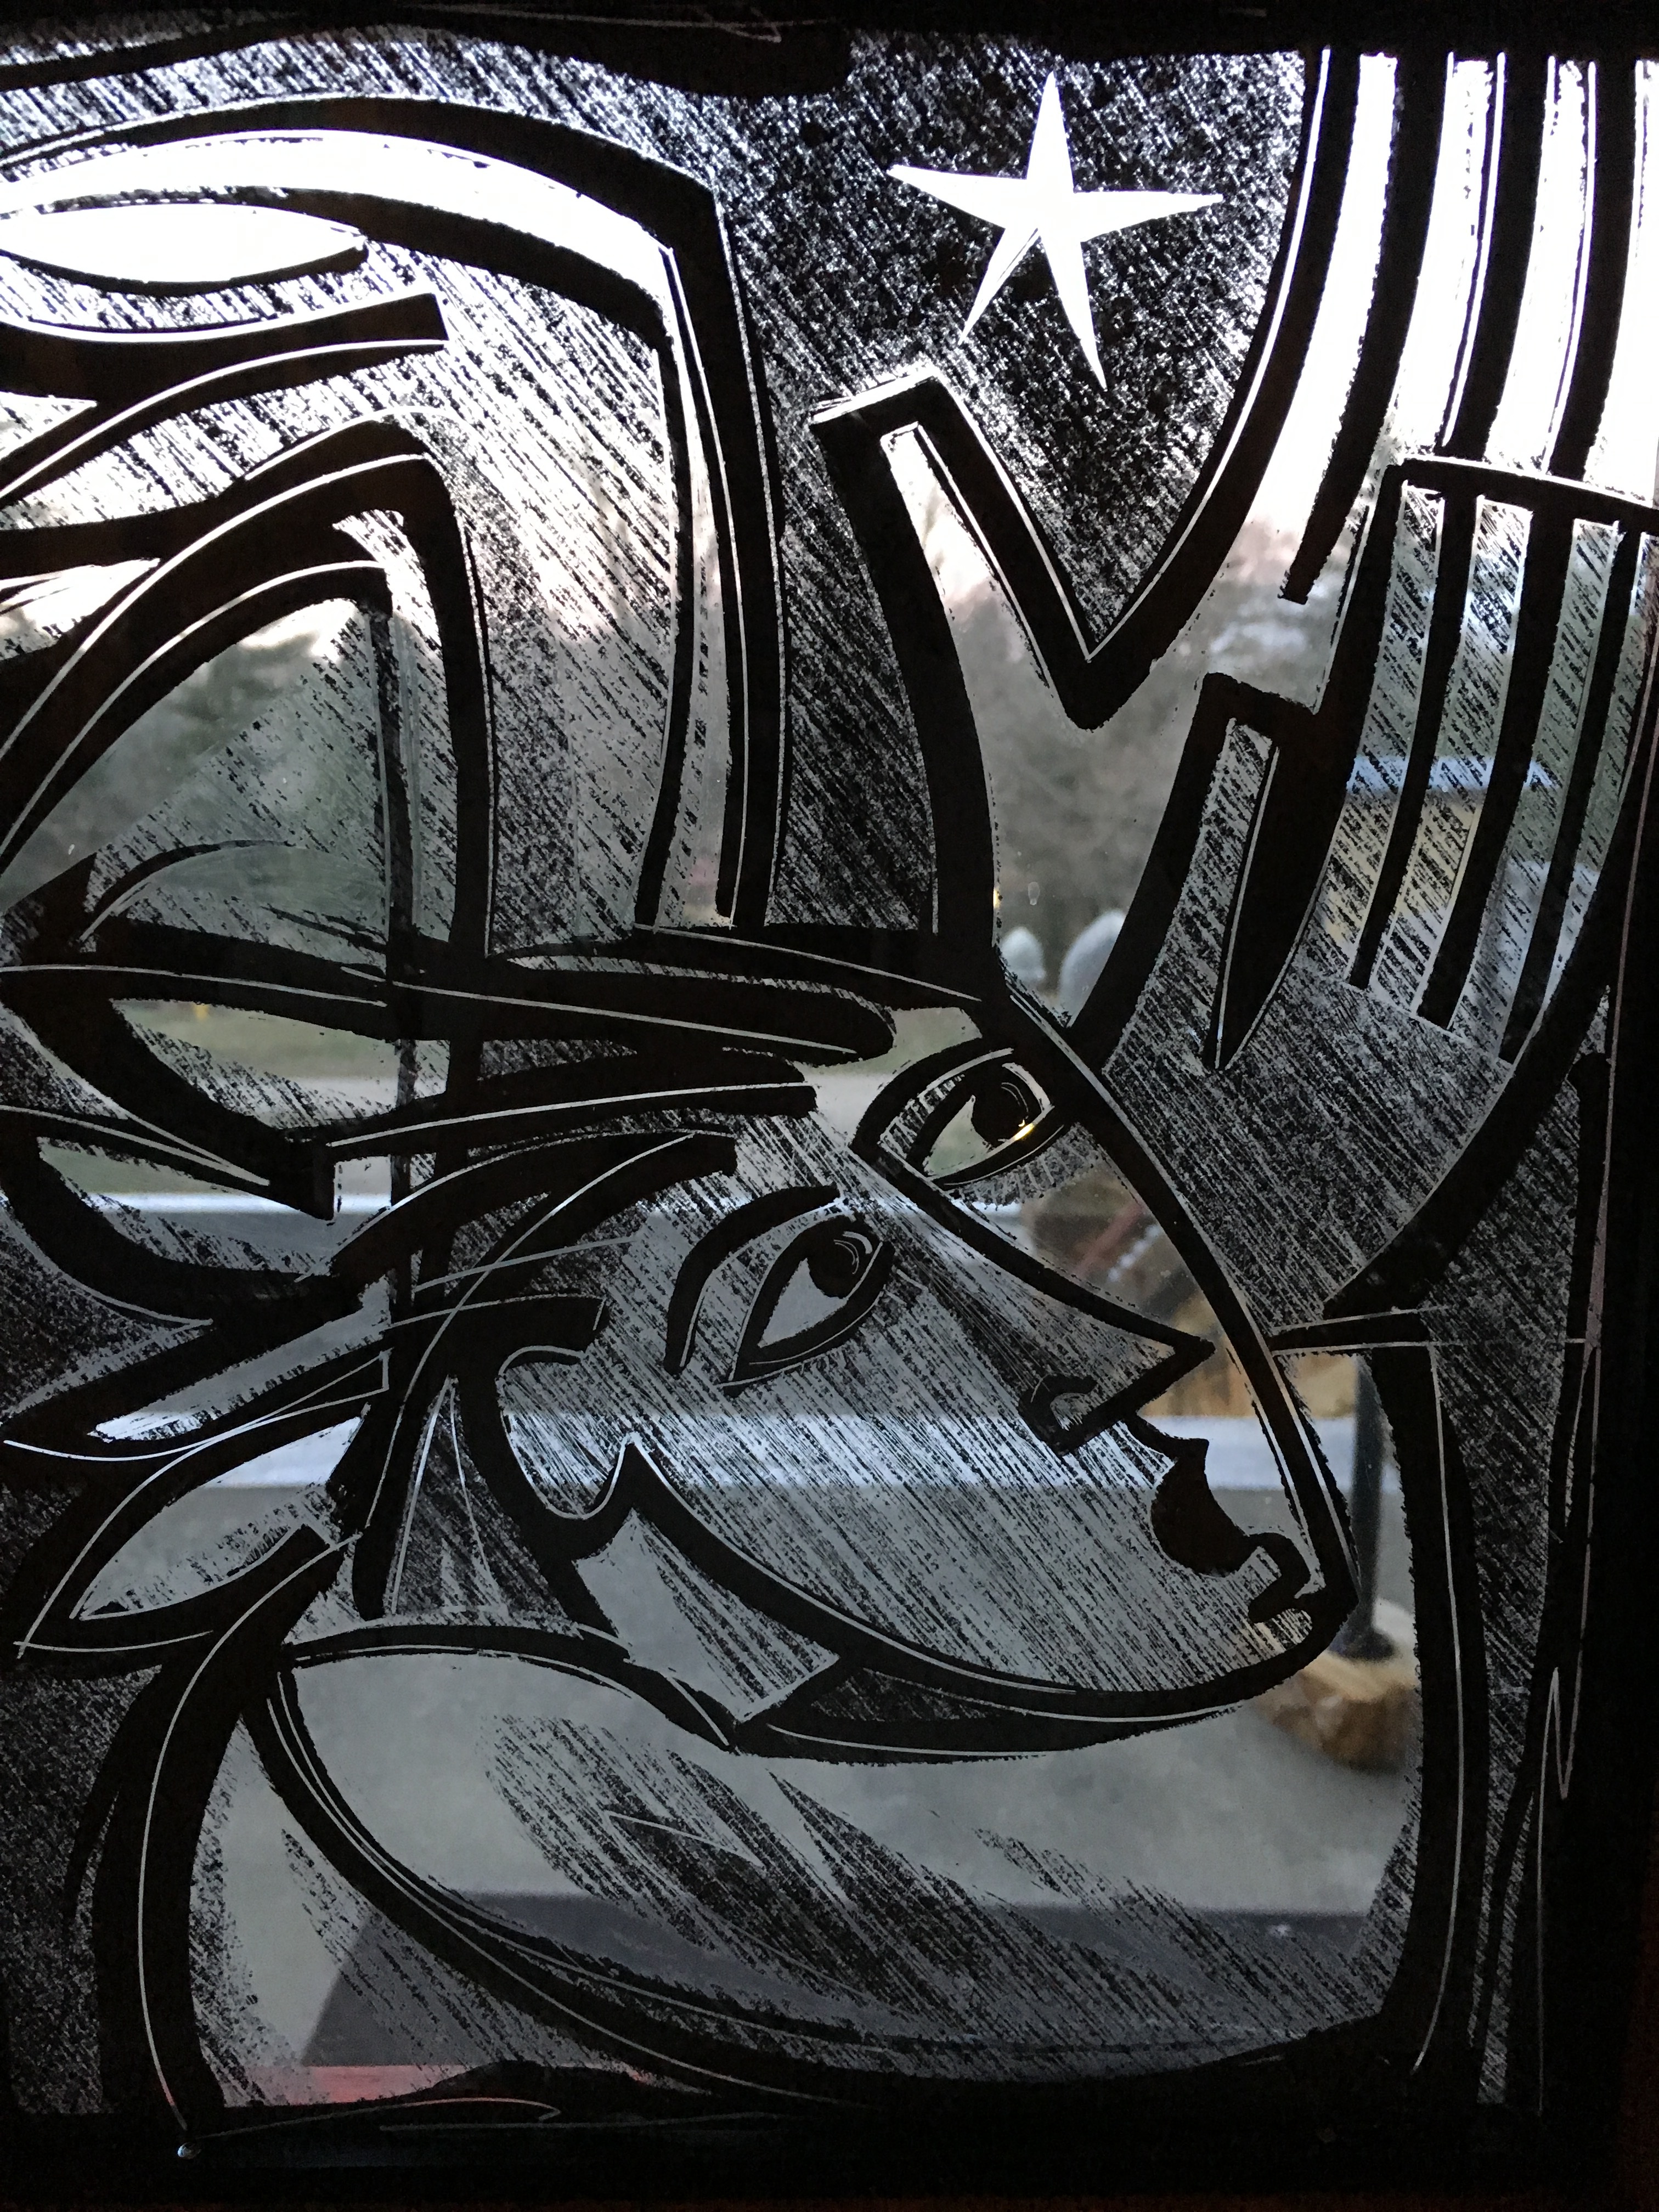
light, architecture, window, glass, building, old, land, stone, contemplation, decoration, symbol, entrance, father, religion, landmark, church, historic, cross, black, monochrome, christian, door, decor, bible, spiritual, son, vatican, religious, catholic, christ, art, sketch, drawing, illustration, faith, monastery, hope, passion, jesus, culture, history, christianity, pope, holy, easter, sacred, historical, trinity, crucifixion, gospel, candlelight, god, crucifix, resurrection, benedict, spirituality, catholicism, salvation, modern art, coat of arms, holy spirit, virgin mary, benedictine, francis, jesus resurrection, john paul ii, papal, holy see